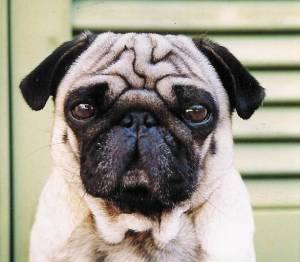
pug